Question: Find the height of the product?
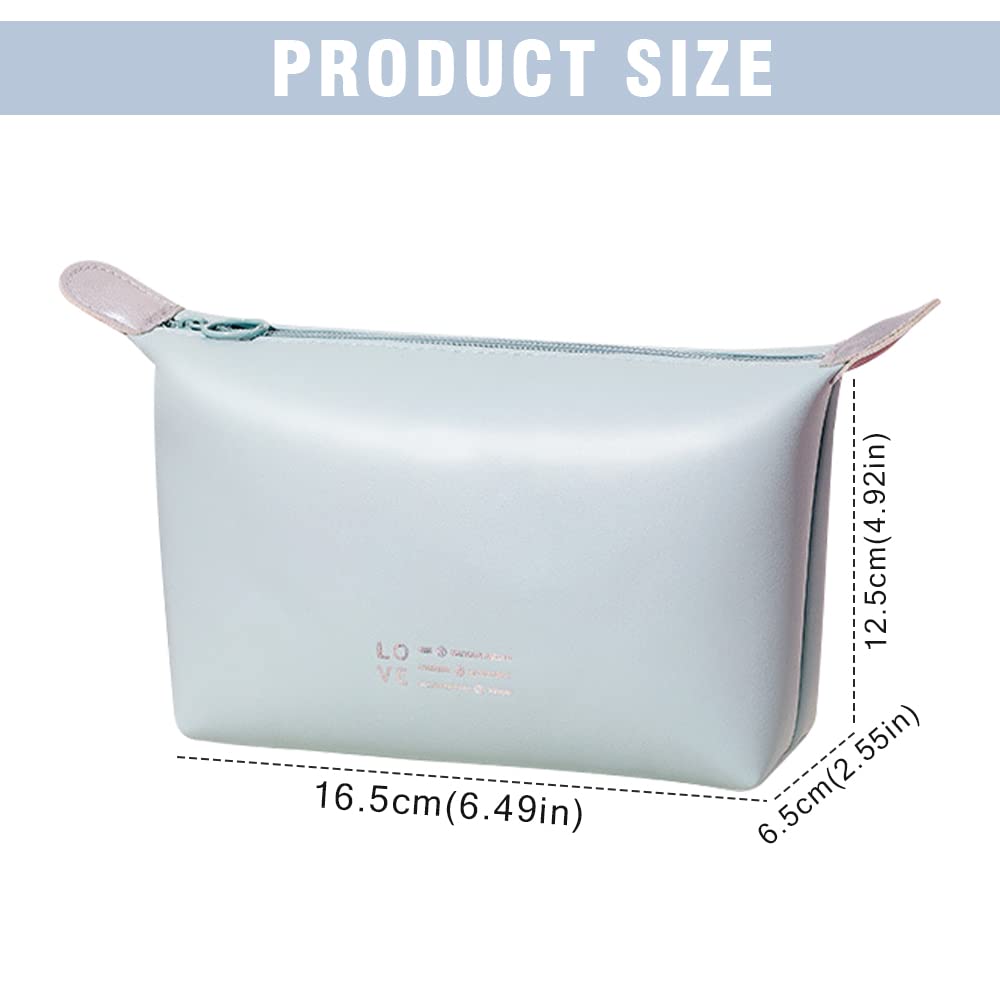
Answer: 12.5 centimetre